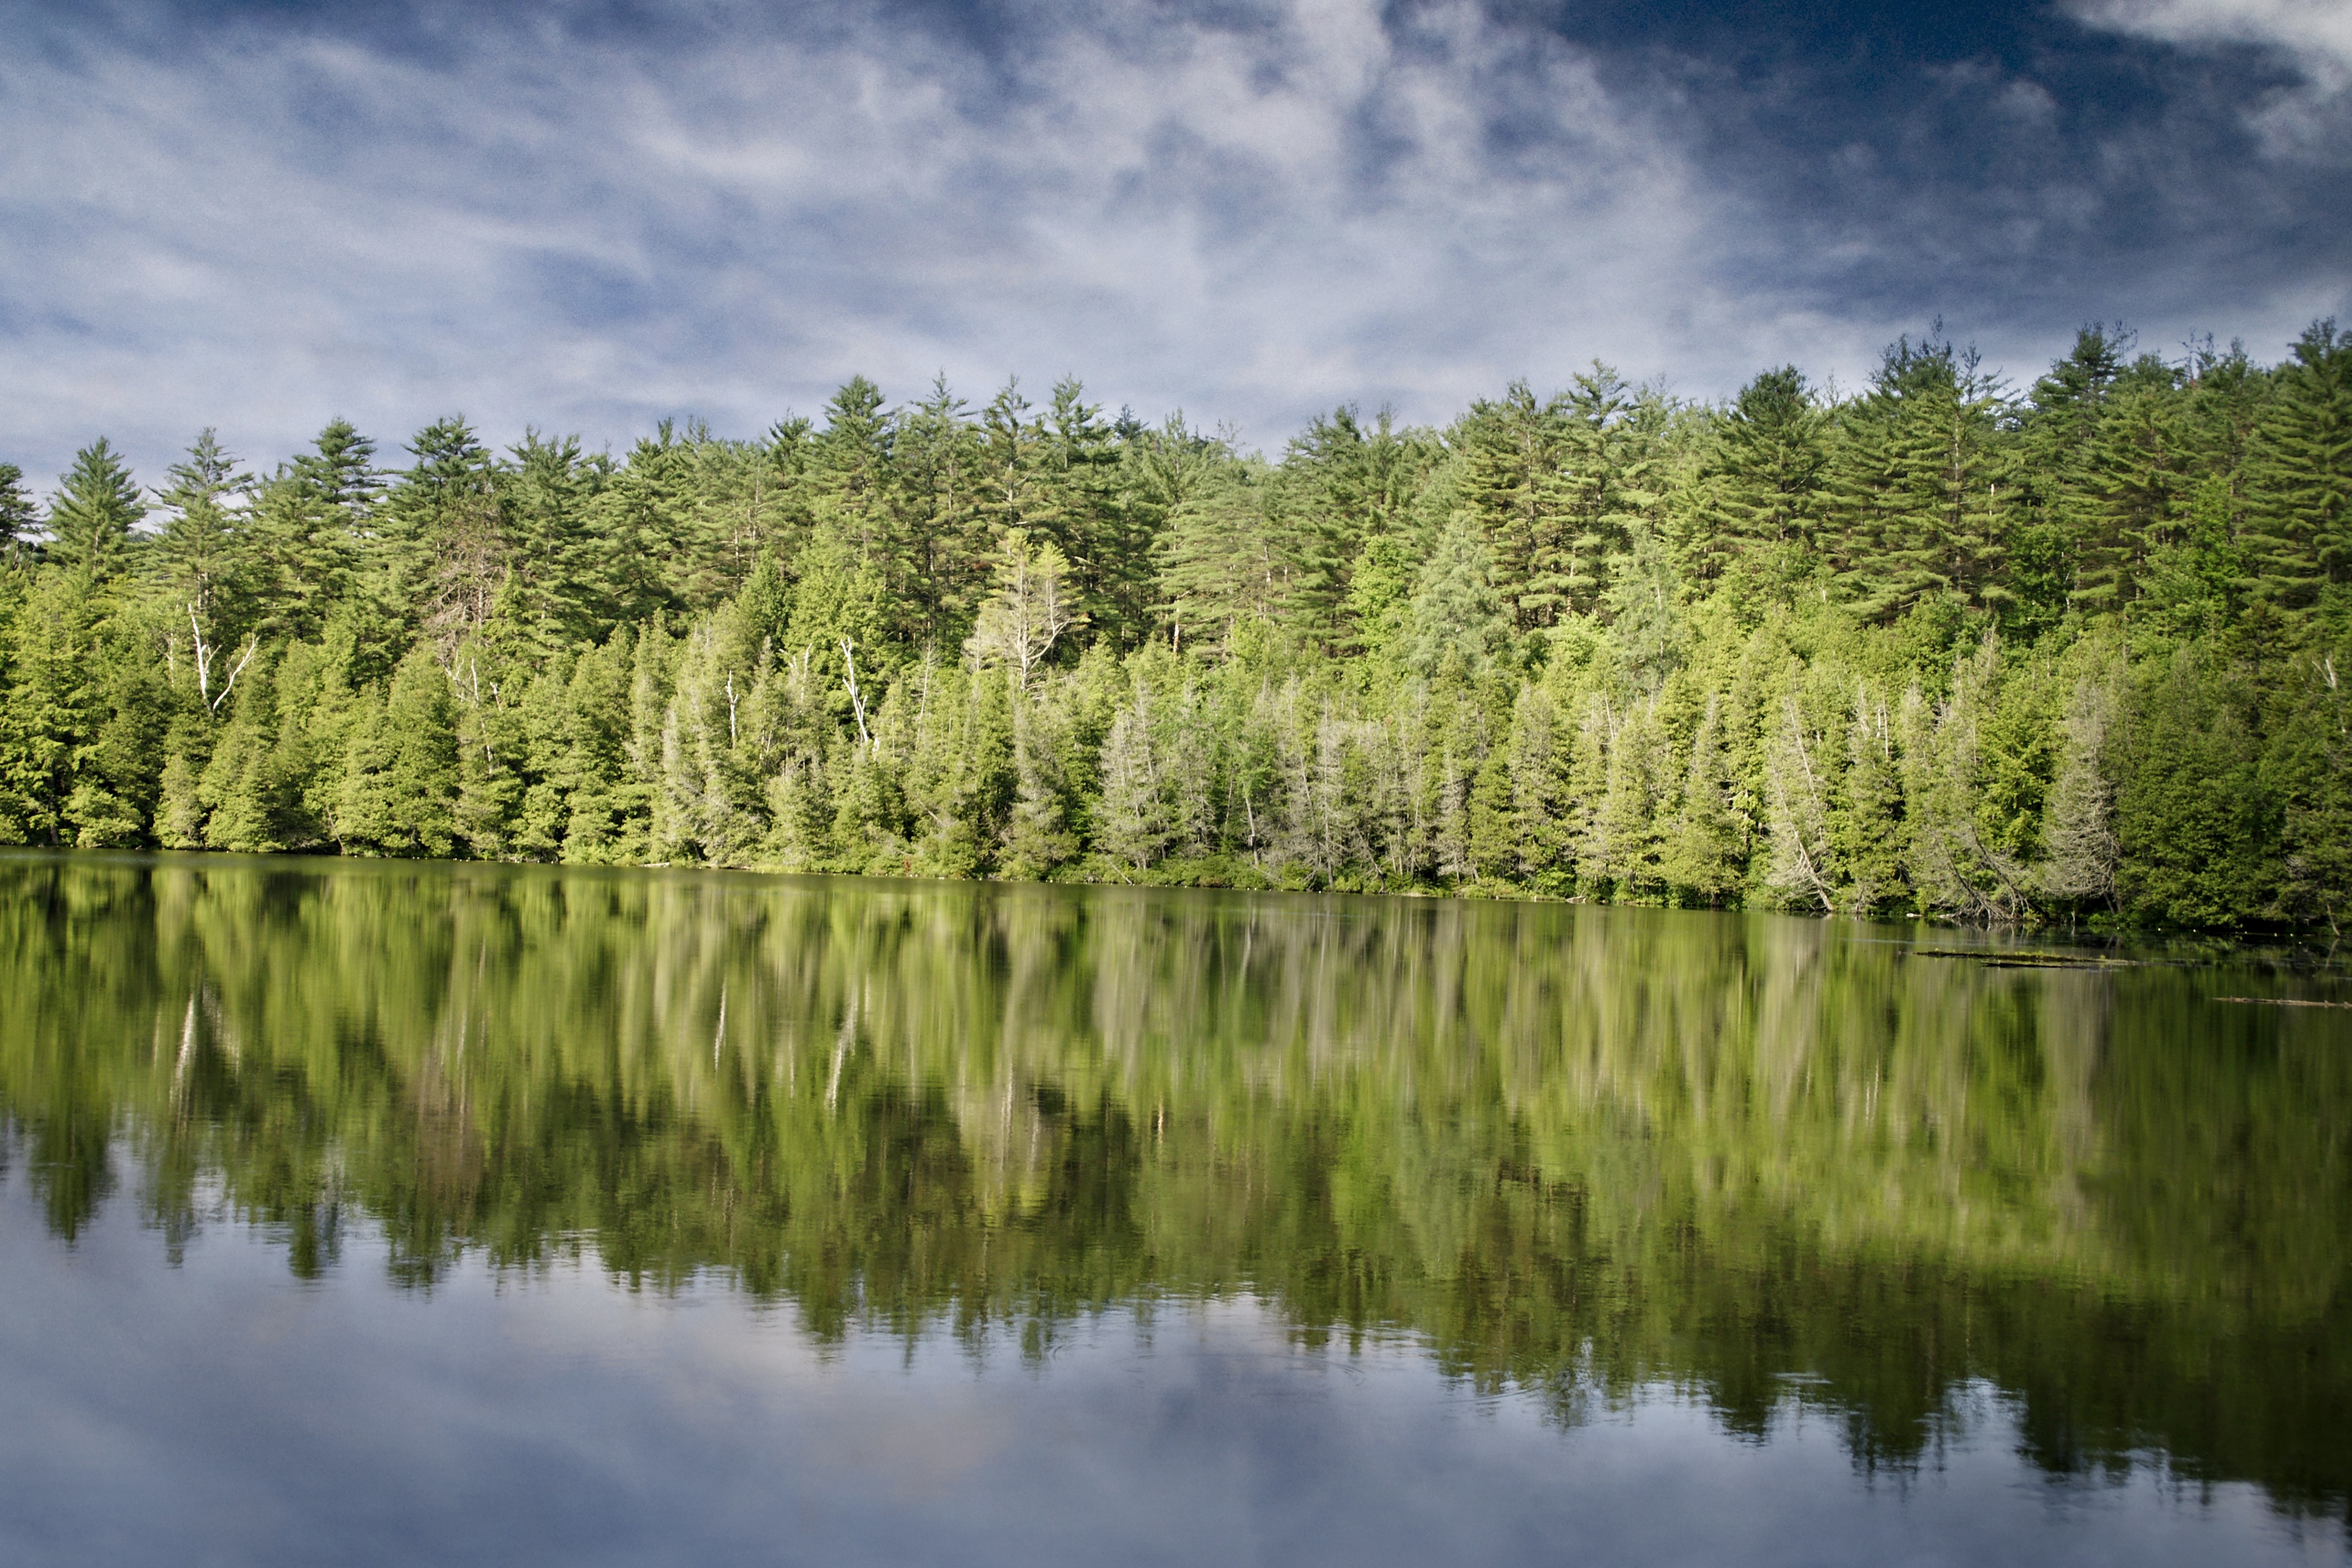
landscape, tree, water, nature, forest, grass, marsh, swamp, wilderness, mountain, cloud, plant, sky, meadow, leaf, shore, lake, pond, green, reflection, autumn, calm, fir, trees, clouds, bank, wetland, reflections, woodland, quiet, habitat, ecosystem, fir trees, natural environment, atmospheric phenomenon, woody plant